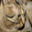
Label: cat